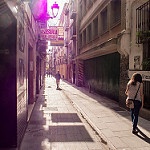
Label: street